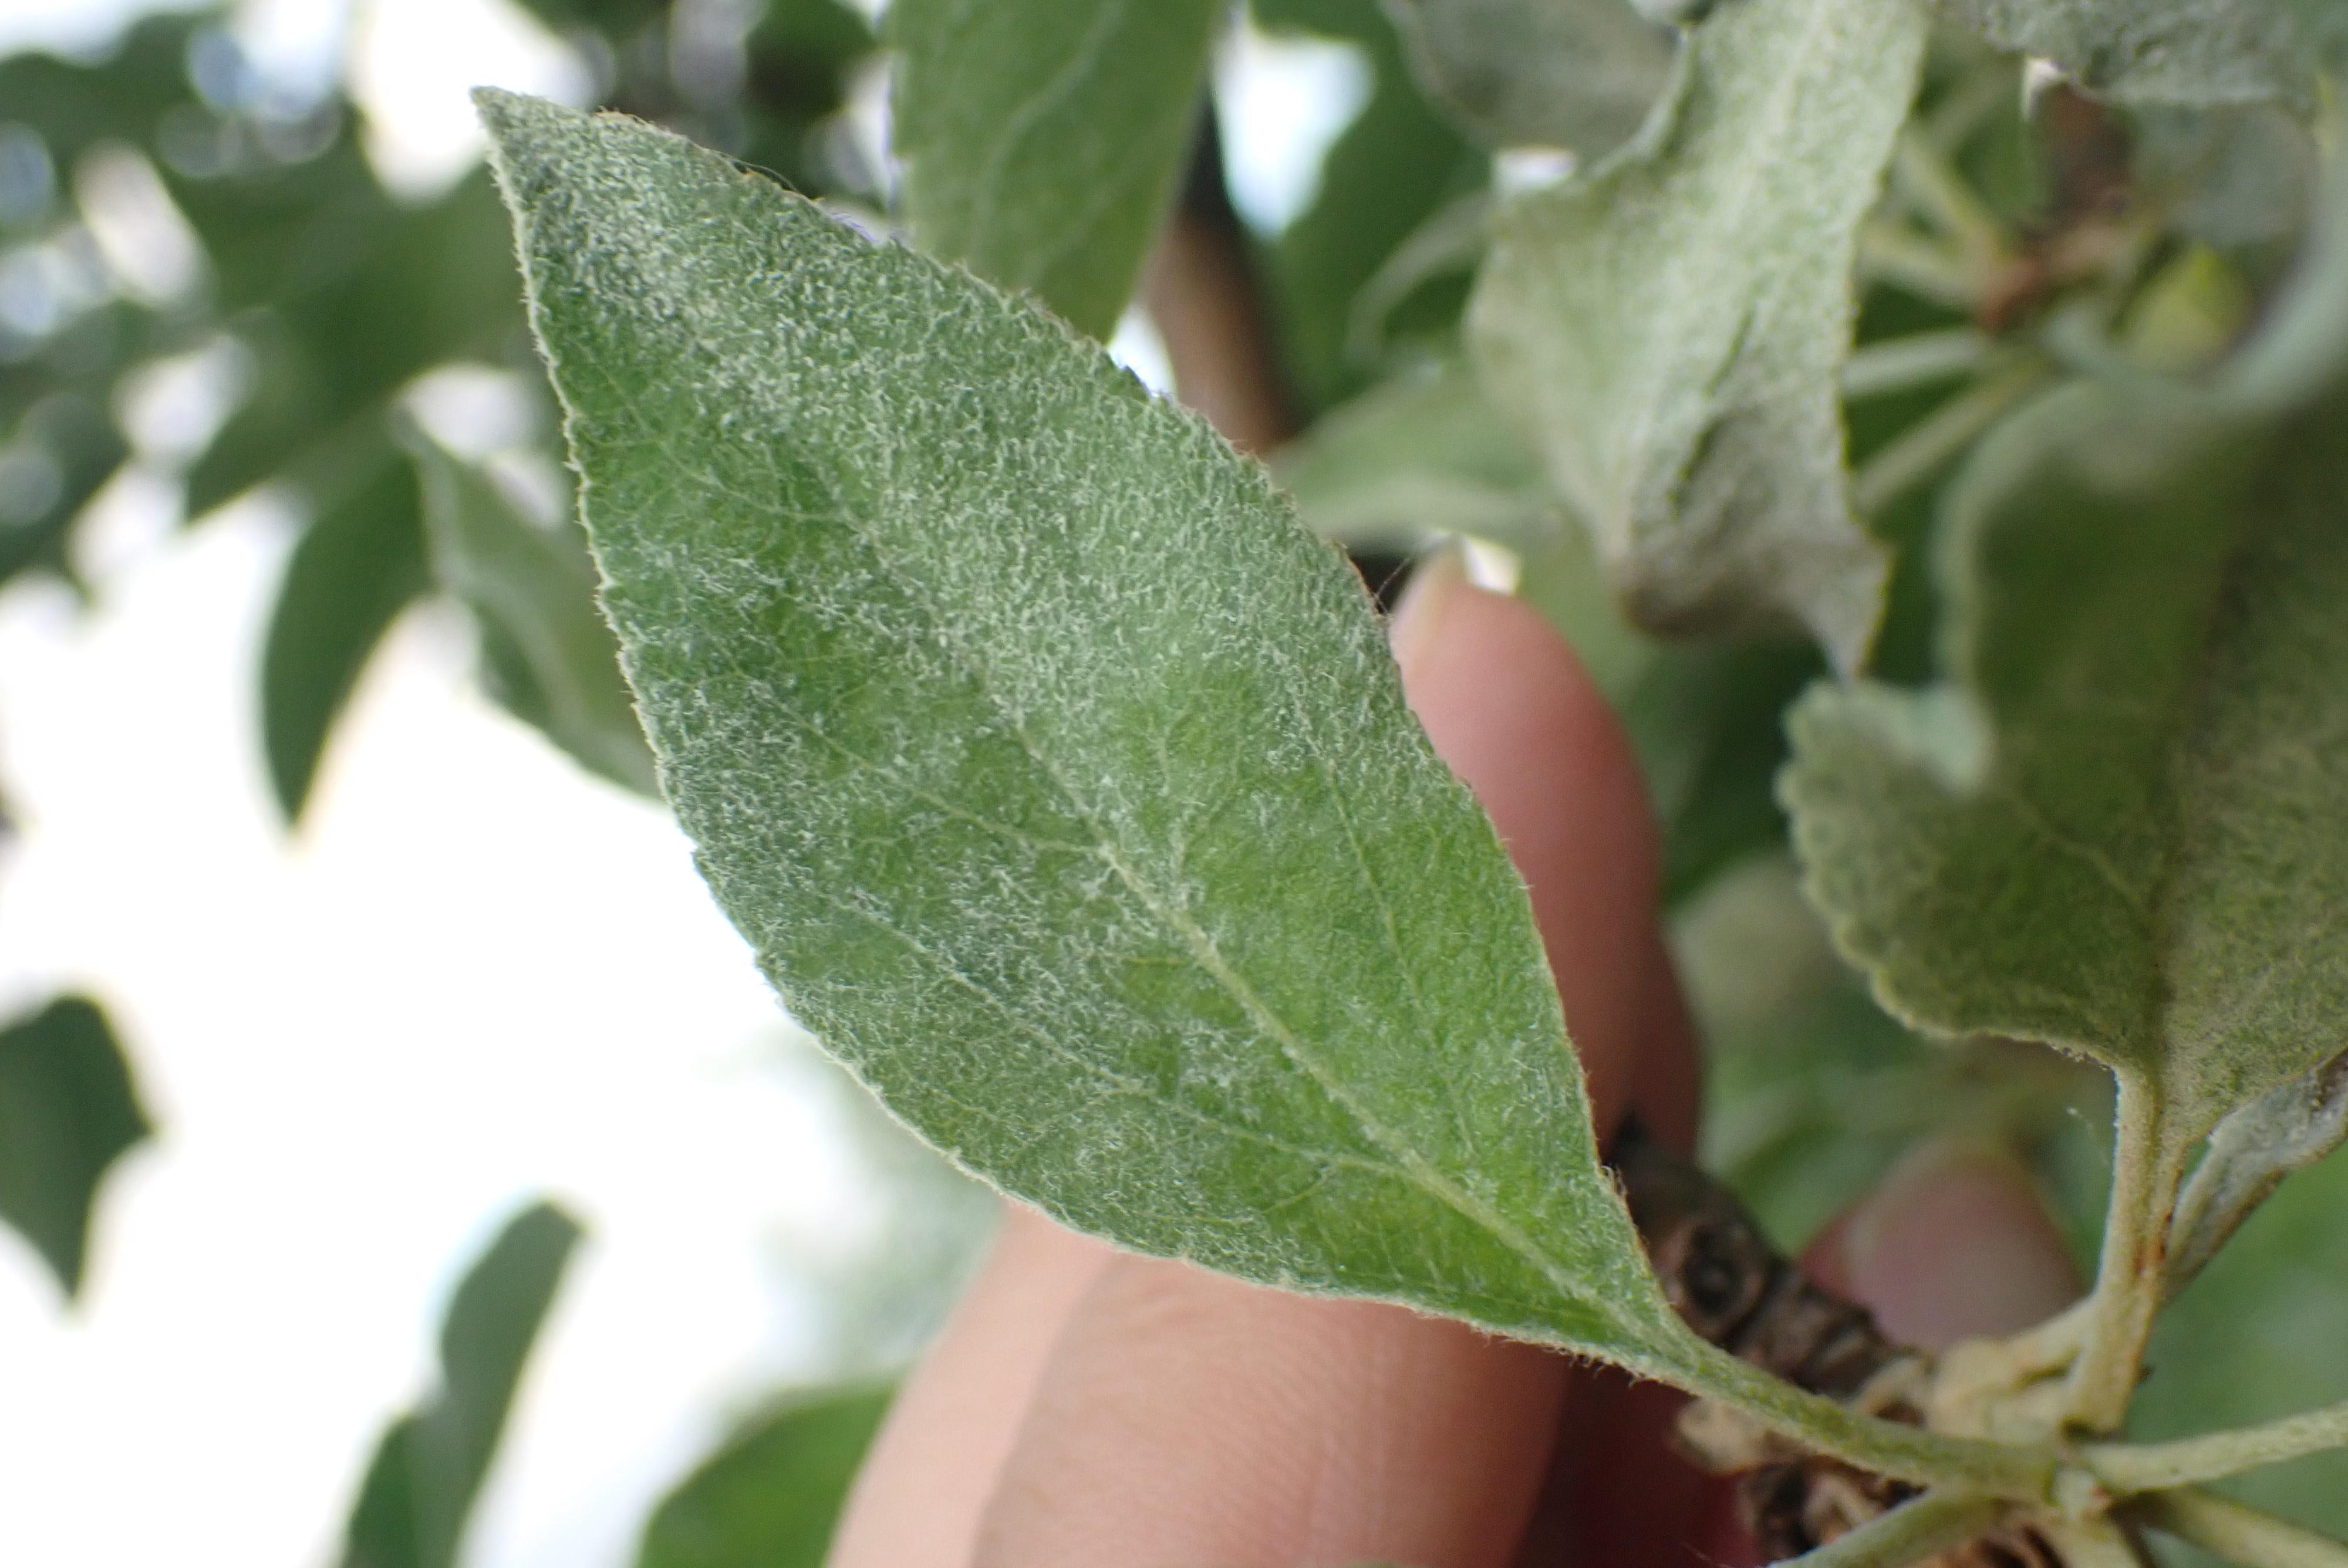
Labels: powdery_mildew